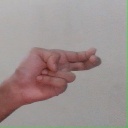
अक्षर: ह